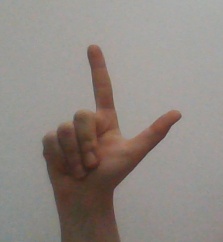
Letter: laam